Describe the emotion expressed in this image:  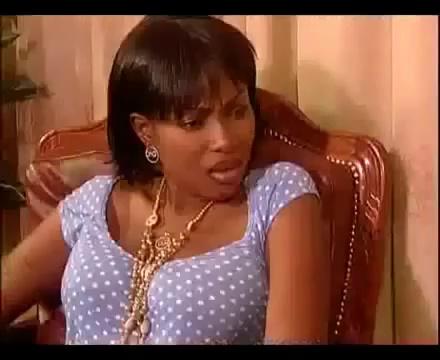
This person displays Pain, valence and arousal with low intensity.